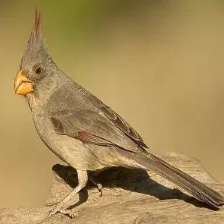
Species: PYRRHULOXIA
Scientific name: CARDINALIS SINUATUS